Hungry Dinosaurs

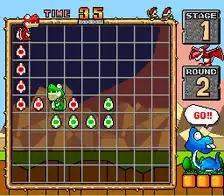
Screenshot of the game

The objective of the game is to place eggs by walking on a 9x9 playing field. The player can eat the eggs by pressing the B button. In order to win, the player must have more eggs than the others; failing to do so will cause the player to lose the game.